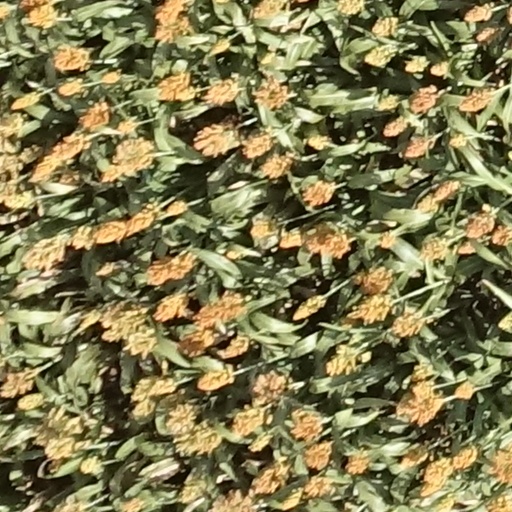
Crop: sorghum